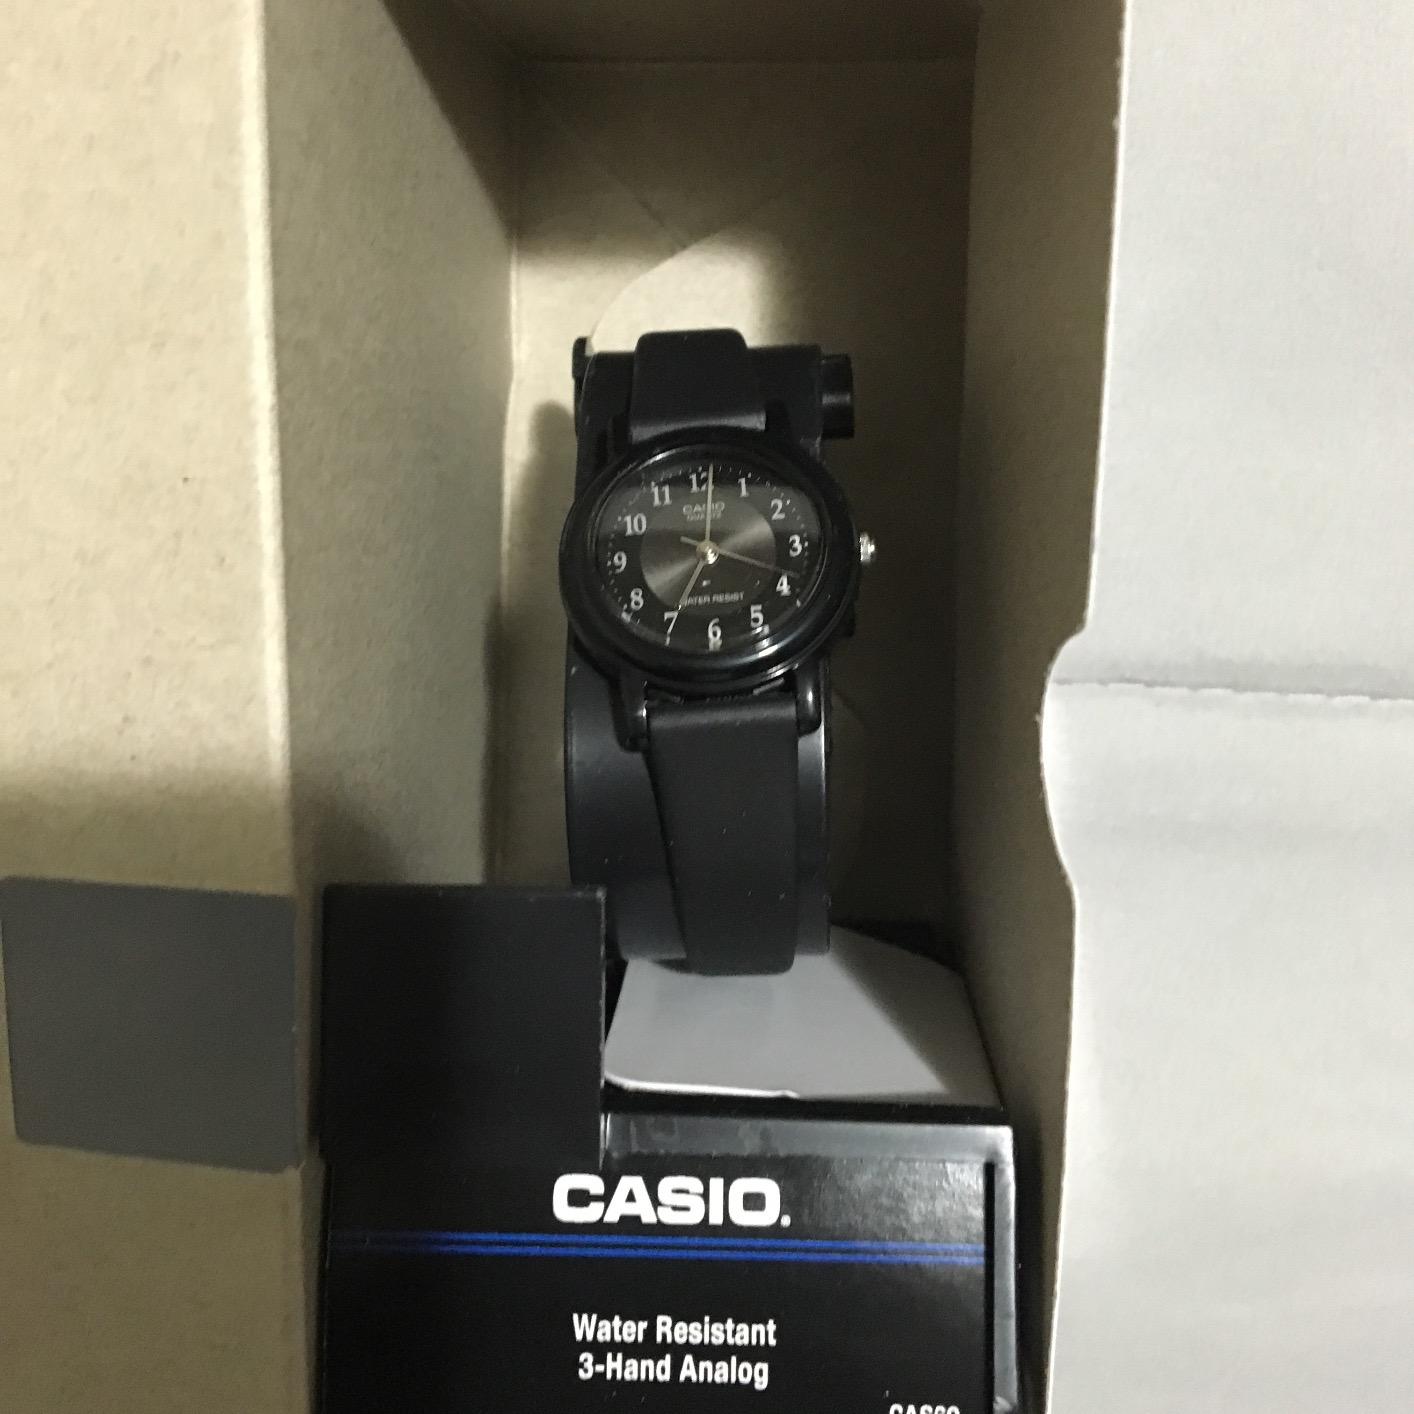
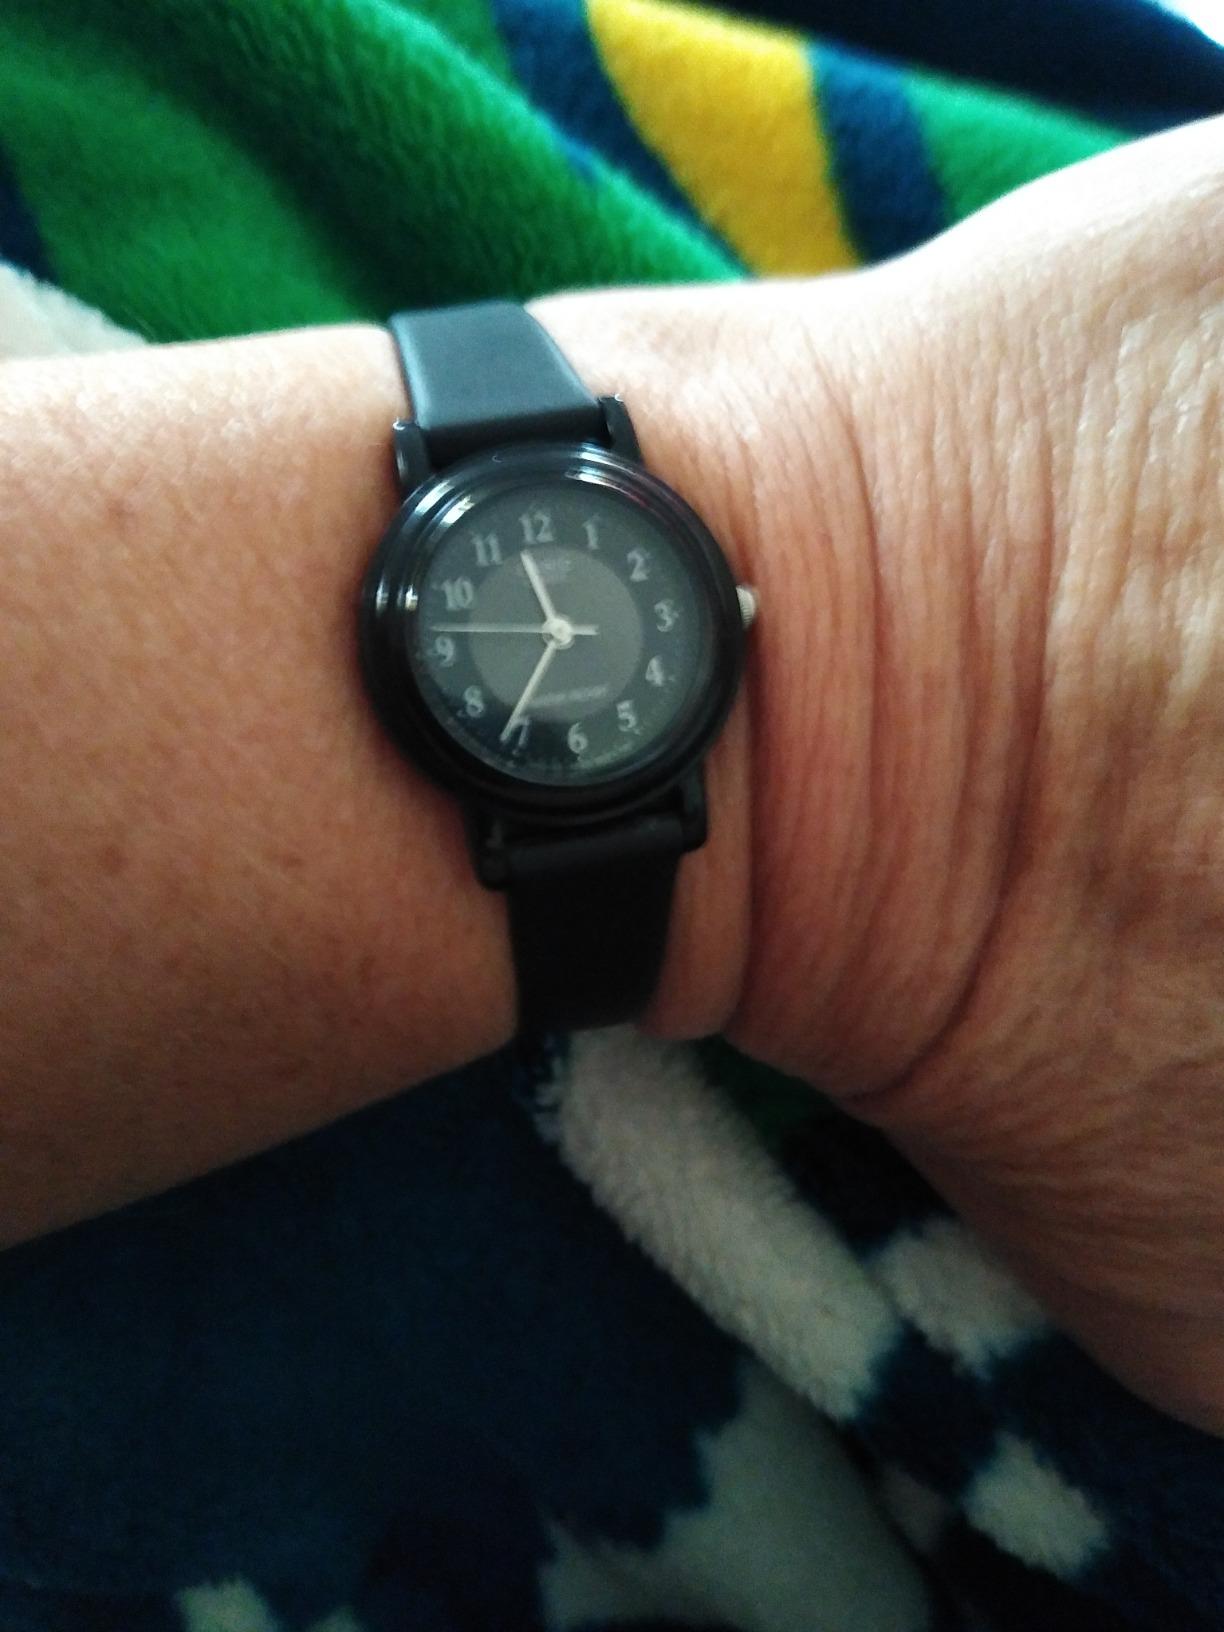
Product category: accessories_watch
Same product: yes